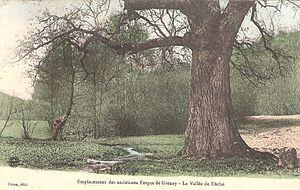
Carte postale ancienne. Entre Rogéville et Gézoncourt. (Meurthe-et-Moselle
L'Esch est une rivière française du Grand Est qui coule dans les départements de la Meuse et de Meurthe-et-Moselle. C'est un affluent de la Moselle en rive gauche.